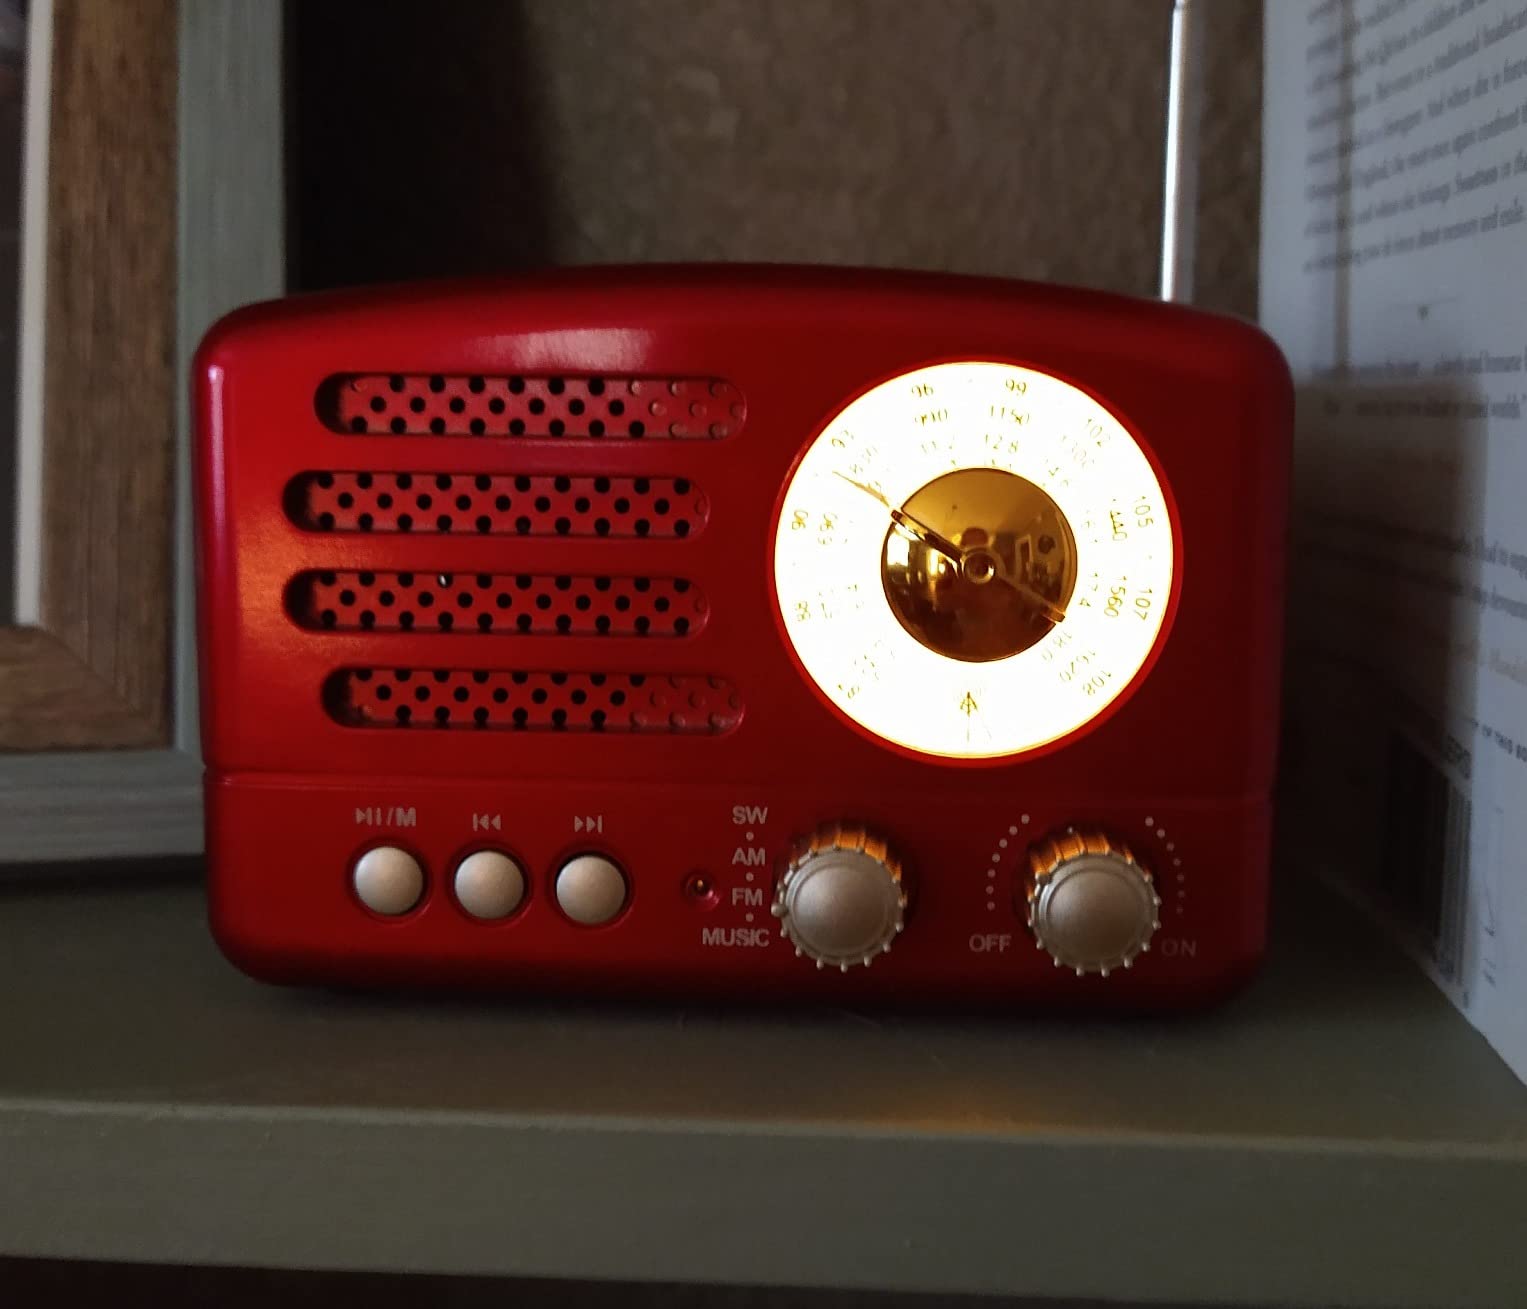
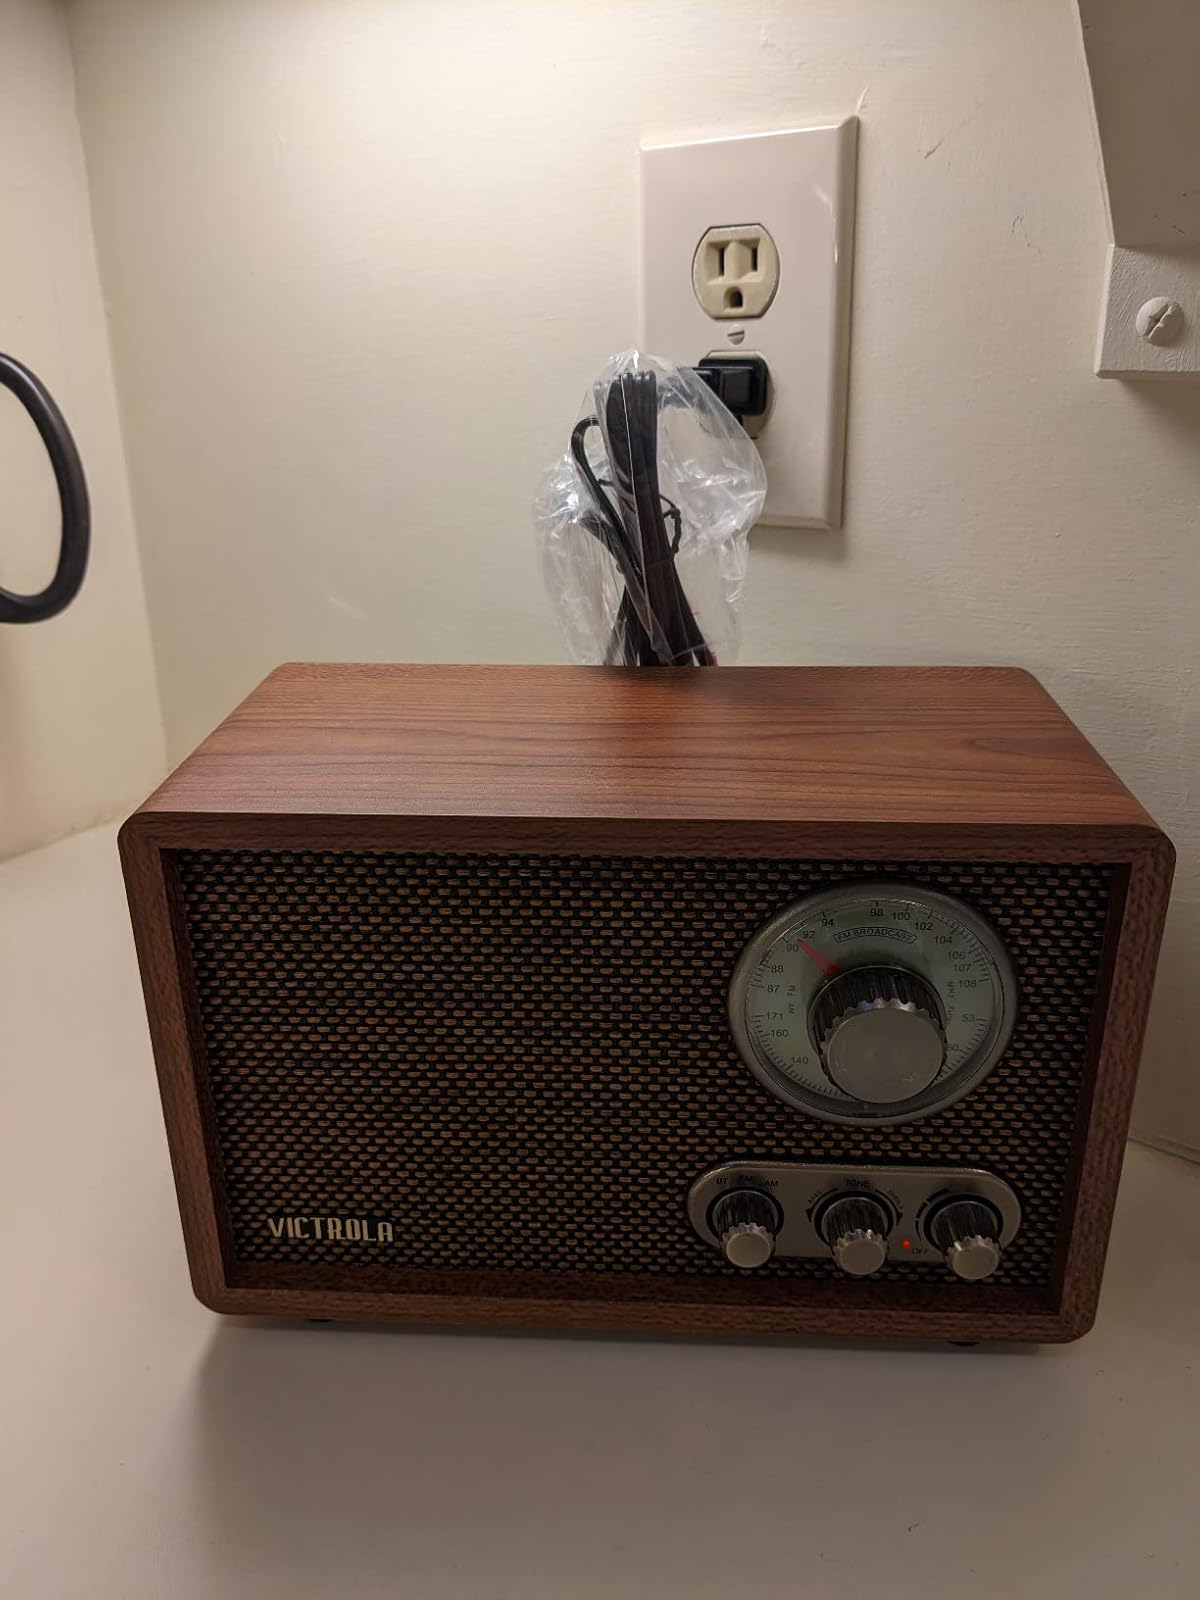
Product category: radio
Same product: no